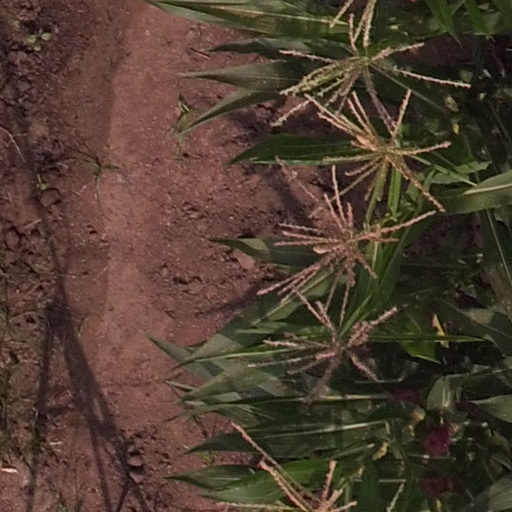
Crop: maize; corn